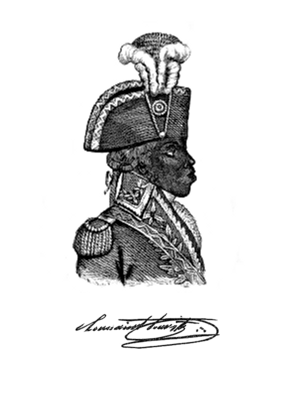
Portrait et signature de Toussaint Louverture in John Relly (J. R.) Beard, James Redpath.- Toussaint L'Ouverture
Cette liste recense les principales personnalités engagées dans la lutte contre l'esclavage et la traite des Noirs. Cette liste cite sans les différencier les noms d'antiesclavagistes et d'abolitionnistes. Notons cependant que l'abolitionnisme ne se confond pas avec l'anti-esclavagisme, dans la mesure où il ne se contente pas de s'opposer à la réduction en esclavage, mais envisage les stratégies pour parvenir à sa disparition, y compris en dégageant les bases d'une organisation économique et sociale alternative.